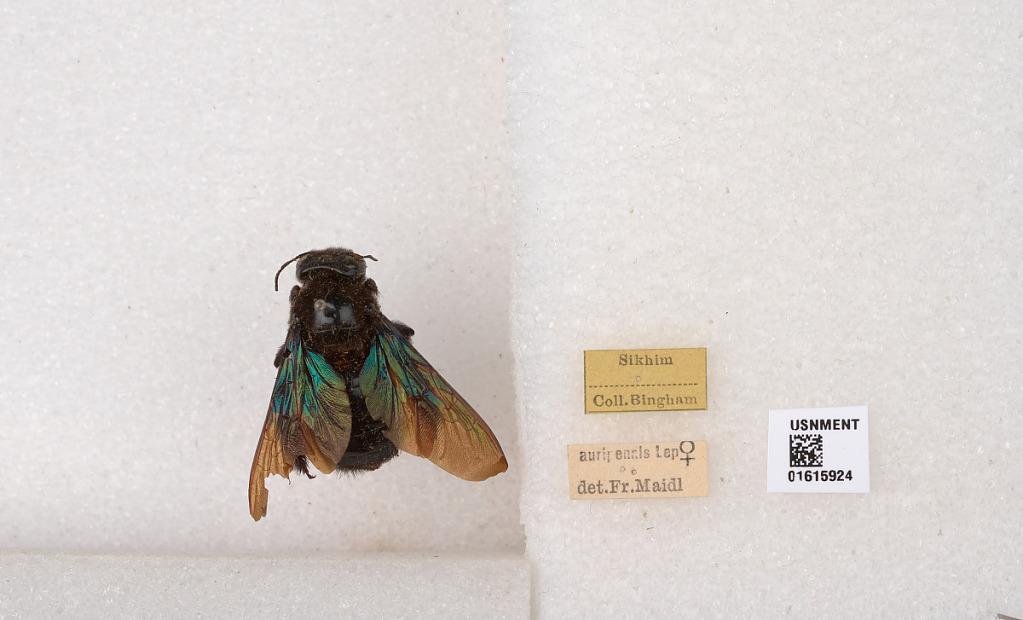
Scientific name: Xylocopa (Biluna) nasalis nasalis Westwood
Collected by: Bingham
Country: India
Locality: Sikhim
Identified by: Maidl